The Ragged-Trousered Philanthropists

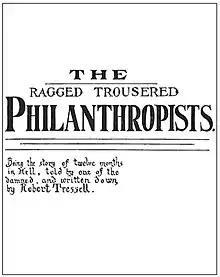
Original title page, drawn by Robert Tressell

The book provides a comprehensive picture of social, political, economic and cultural life in Britain at a time when socialism was beginning to gain ground. It was around that time that the Labour Party was founded and began to win seats in the House of Commons.